Osteochilus

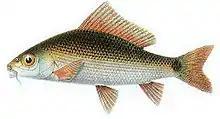
"Osteochilus borneensis"

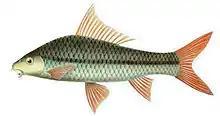
"Osteochilus enneaporos"

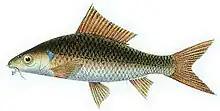
"Osteochilus kahajanensis"

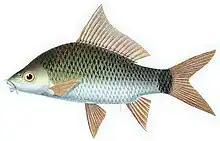
"Osteochilus kappenii"

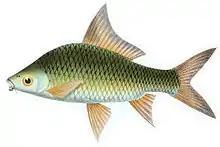
"Osteochilus schlegelii"

Osteochilus is a genus of freshwater ray-finned fish belonging to the family Cyprinidae, the family which includes the carps, barbs, minnows and related fishes. The fishes in this genus are mainly found in Southeast Asia with a few extending into adjacent parts of China.